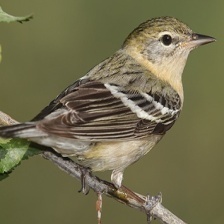
Species: BAY-BREASTED WARBLER
Scientific name: SETOPHAGA CASTANEA